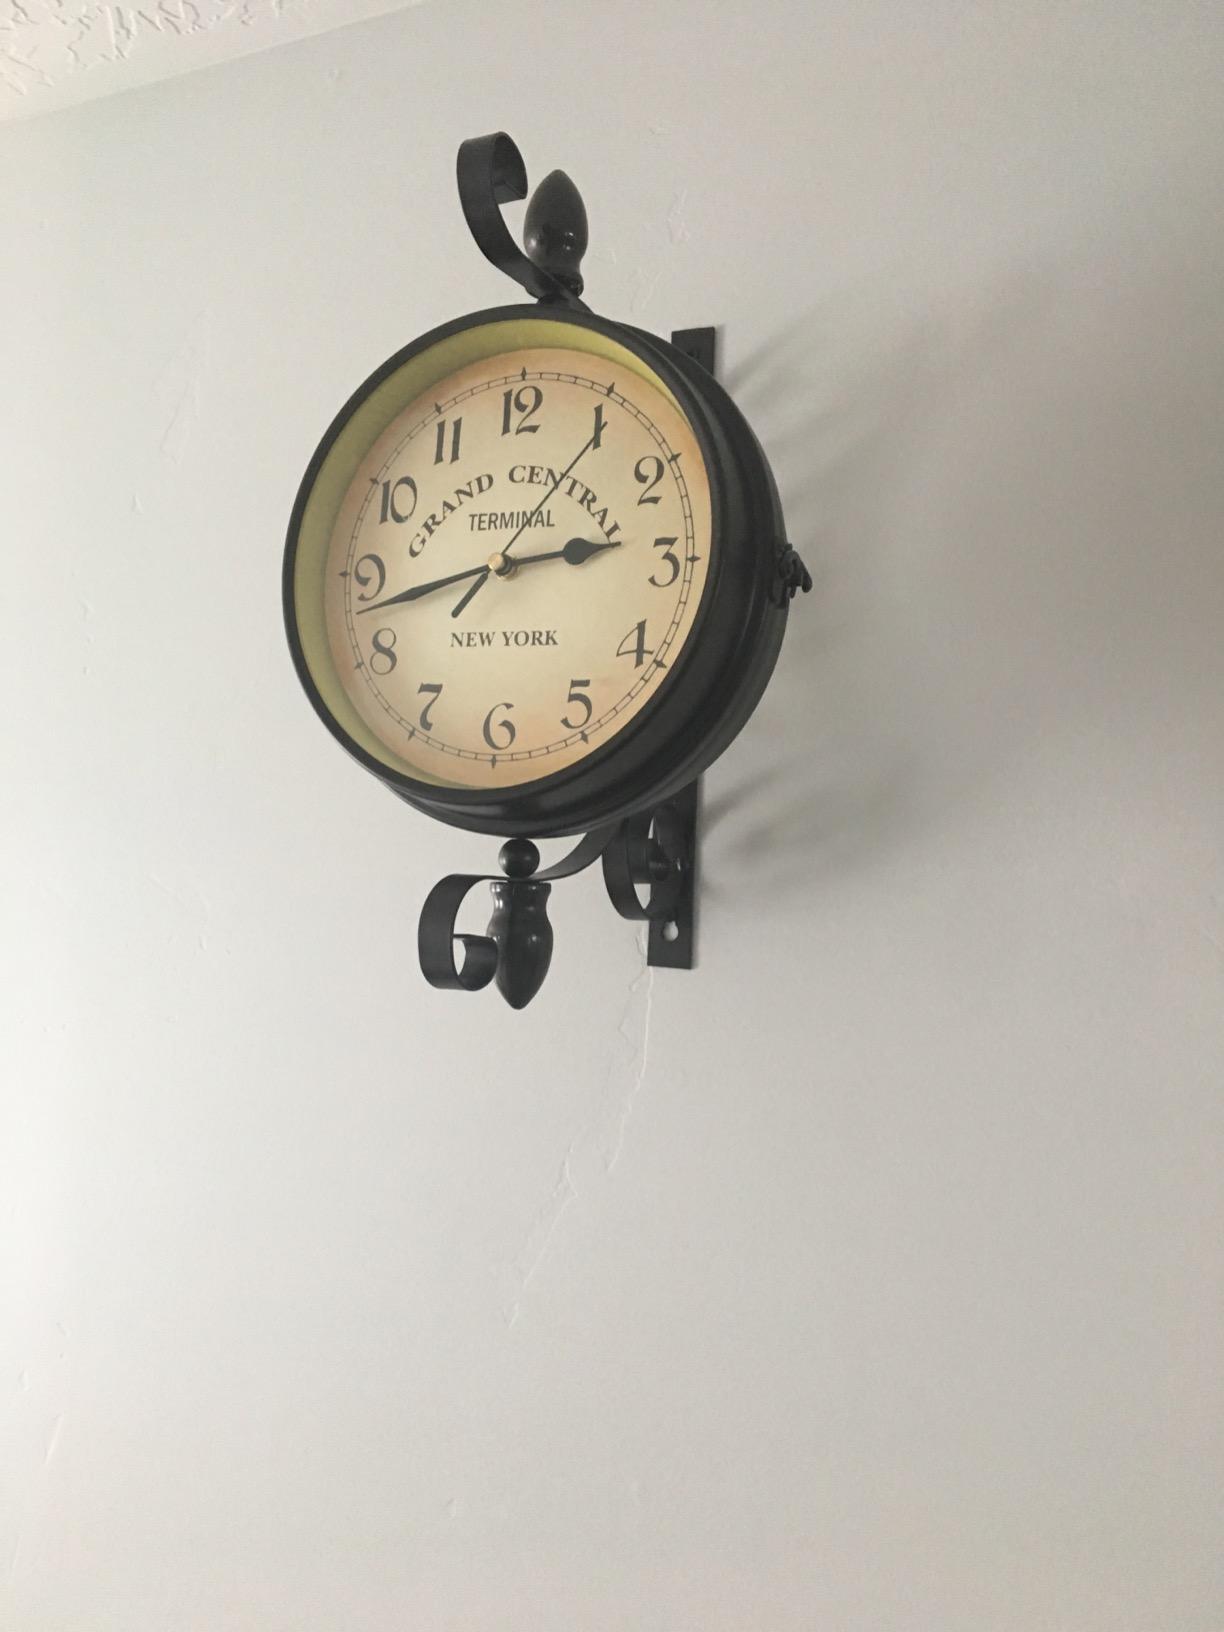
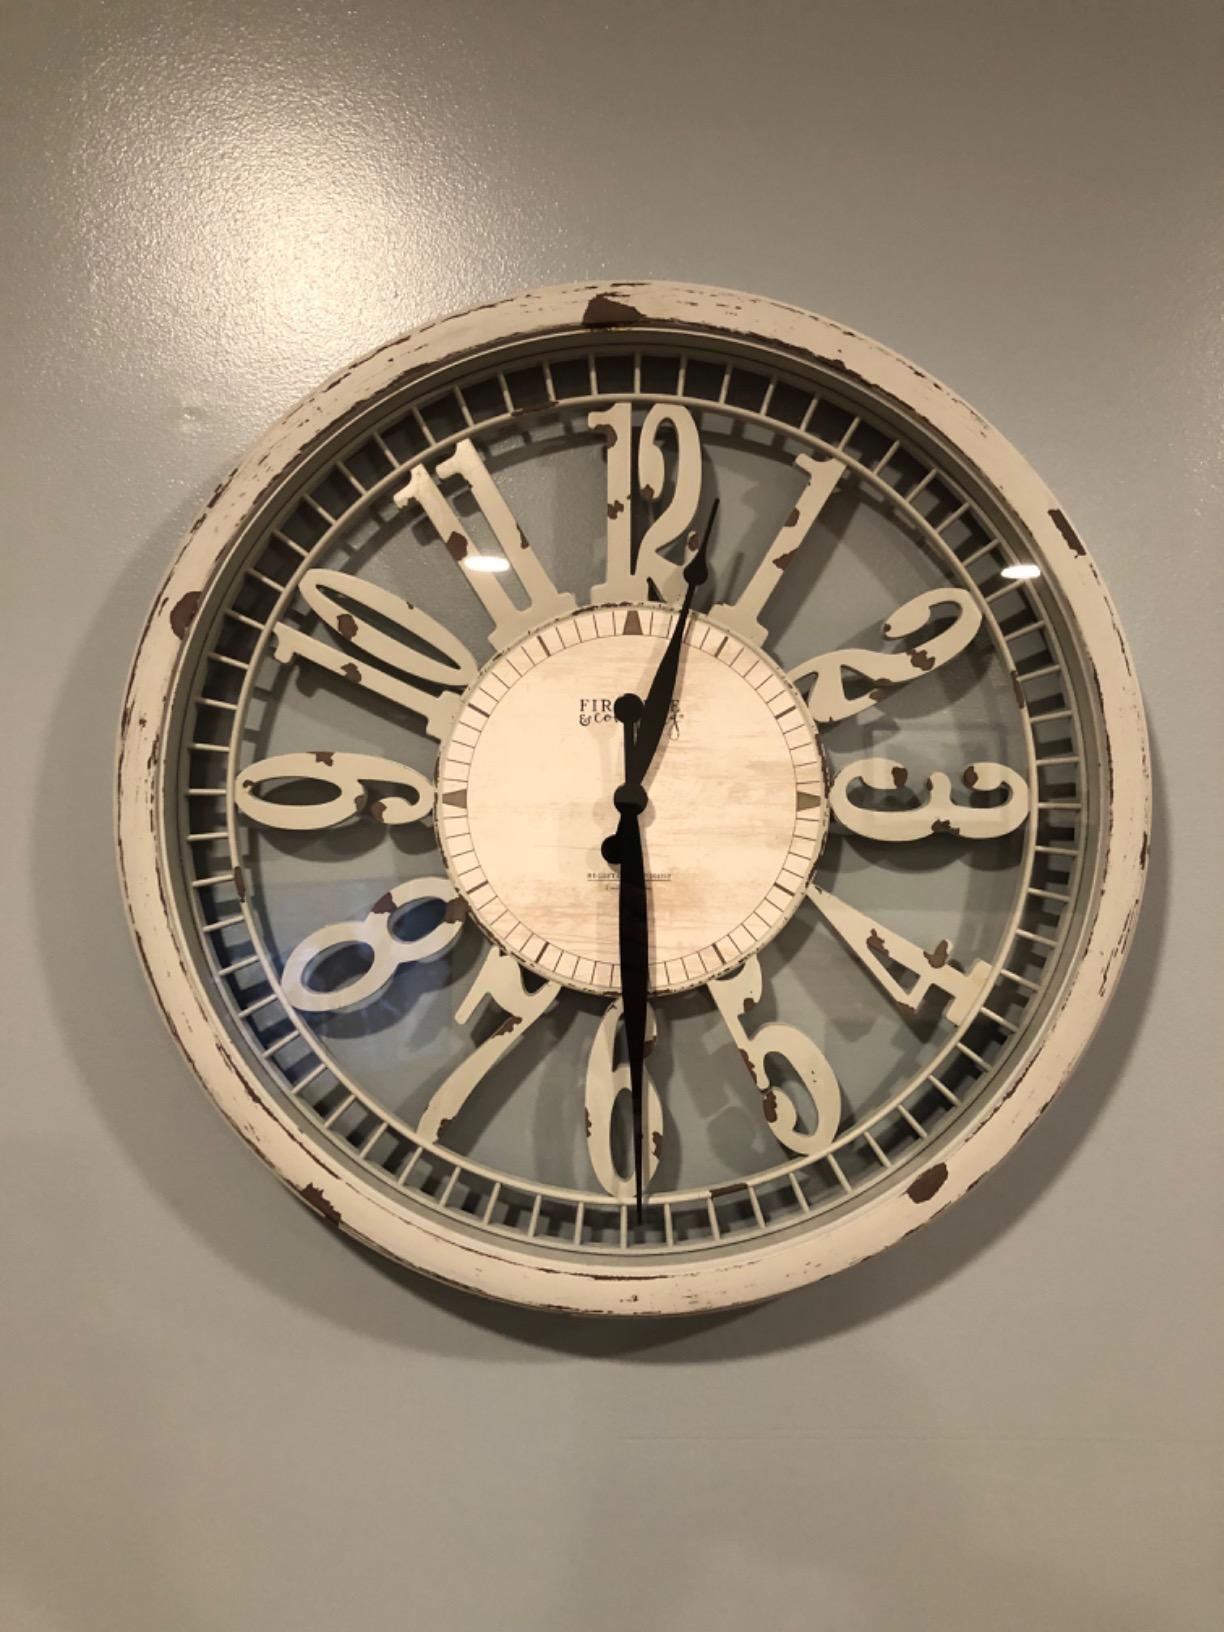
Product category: clock
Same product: no